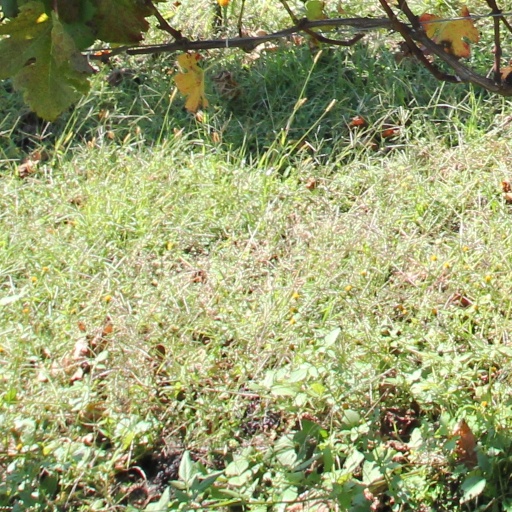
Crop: grape